Rhumba

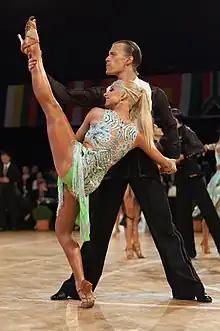

Although the term "rhumba" began to be used by American record companies to label all kinds of Latin music between 1913 and 1915, the history of rhumba as a specific form of ballroom music can be traced back to May 1930, when Don Azpiazú and his Havana Casino Orchestra recorded their song "El manisero" (The Peanut Vendor) in New York City. This single, released four months later by Victor, became a hit, becoming the first Latin song to sell 1 million copies in the United States. The song, composed by Moisés Simons, is a son-pregón arranged, in this case, for Azpiazú's big band featuring three saxophones, two cornets, banjo, guitar, piano, violin, bass, and trap drums. With vocals by Antonio Machín and a trumpet solo (the first one in the recorded history of Cuban music) by Remberto Lara, the recording, arranged by saxophonist Alfredo Brito, attempted to adapt the Cuban son to the style of ballroom music prevalent at the time in the East Coast.